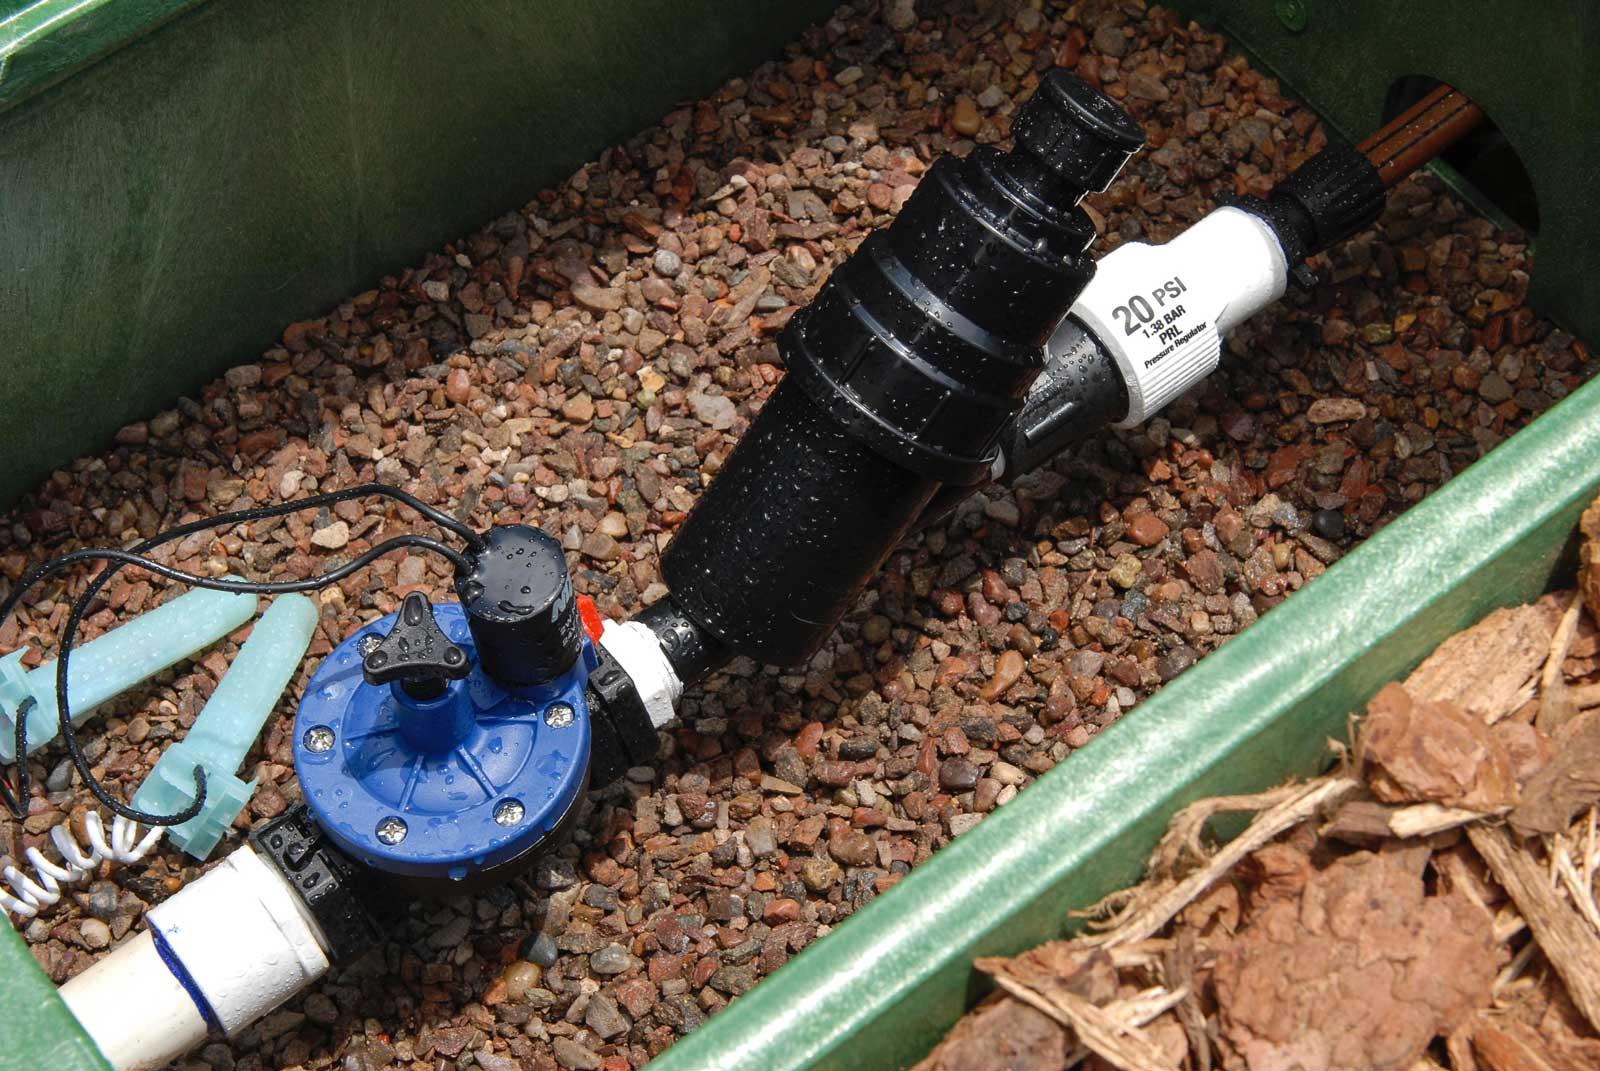
Vifaa vya umwagiliaji kwa matone vimefungwa kwenye sehemu ya kokoto.Vikiwa na kipunguza shinikizo,kichujio,vali ya samawati na nyaya za umeme.Muundo huu unadhibiti maji kwa usahihi,ili kulisha mimea kwa ufanisi.